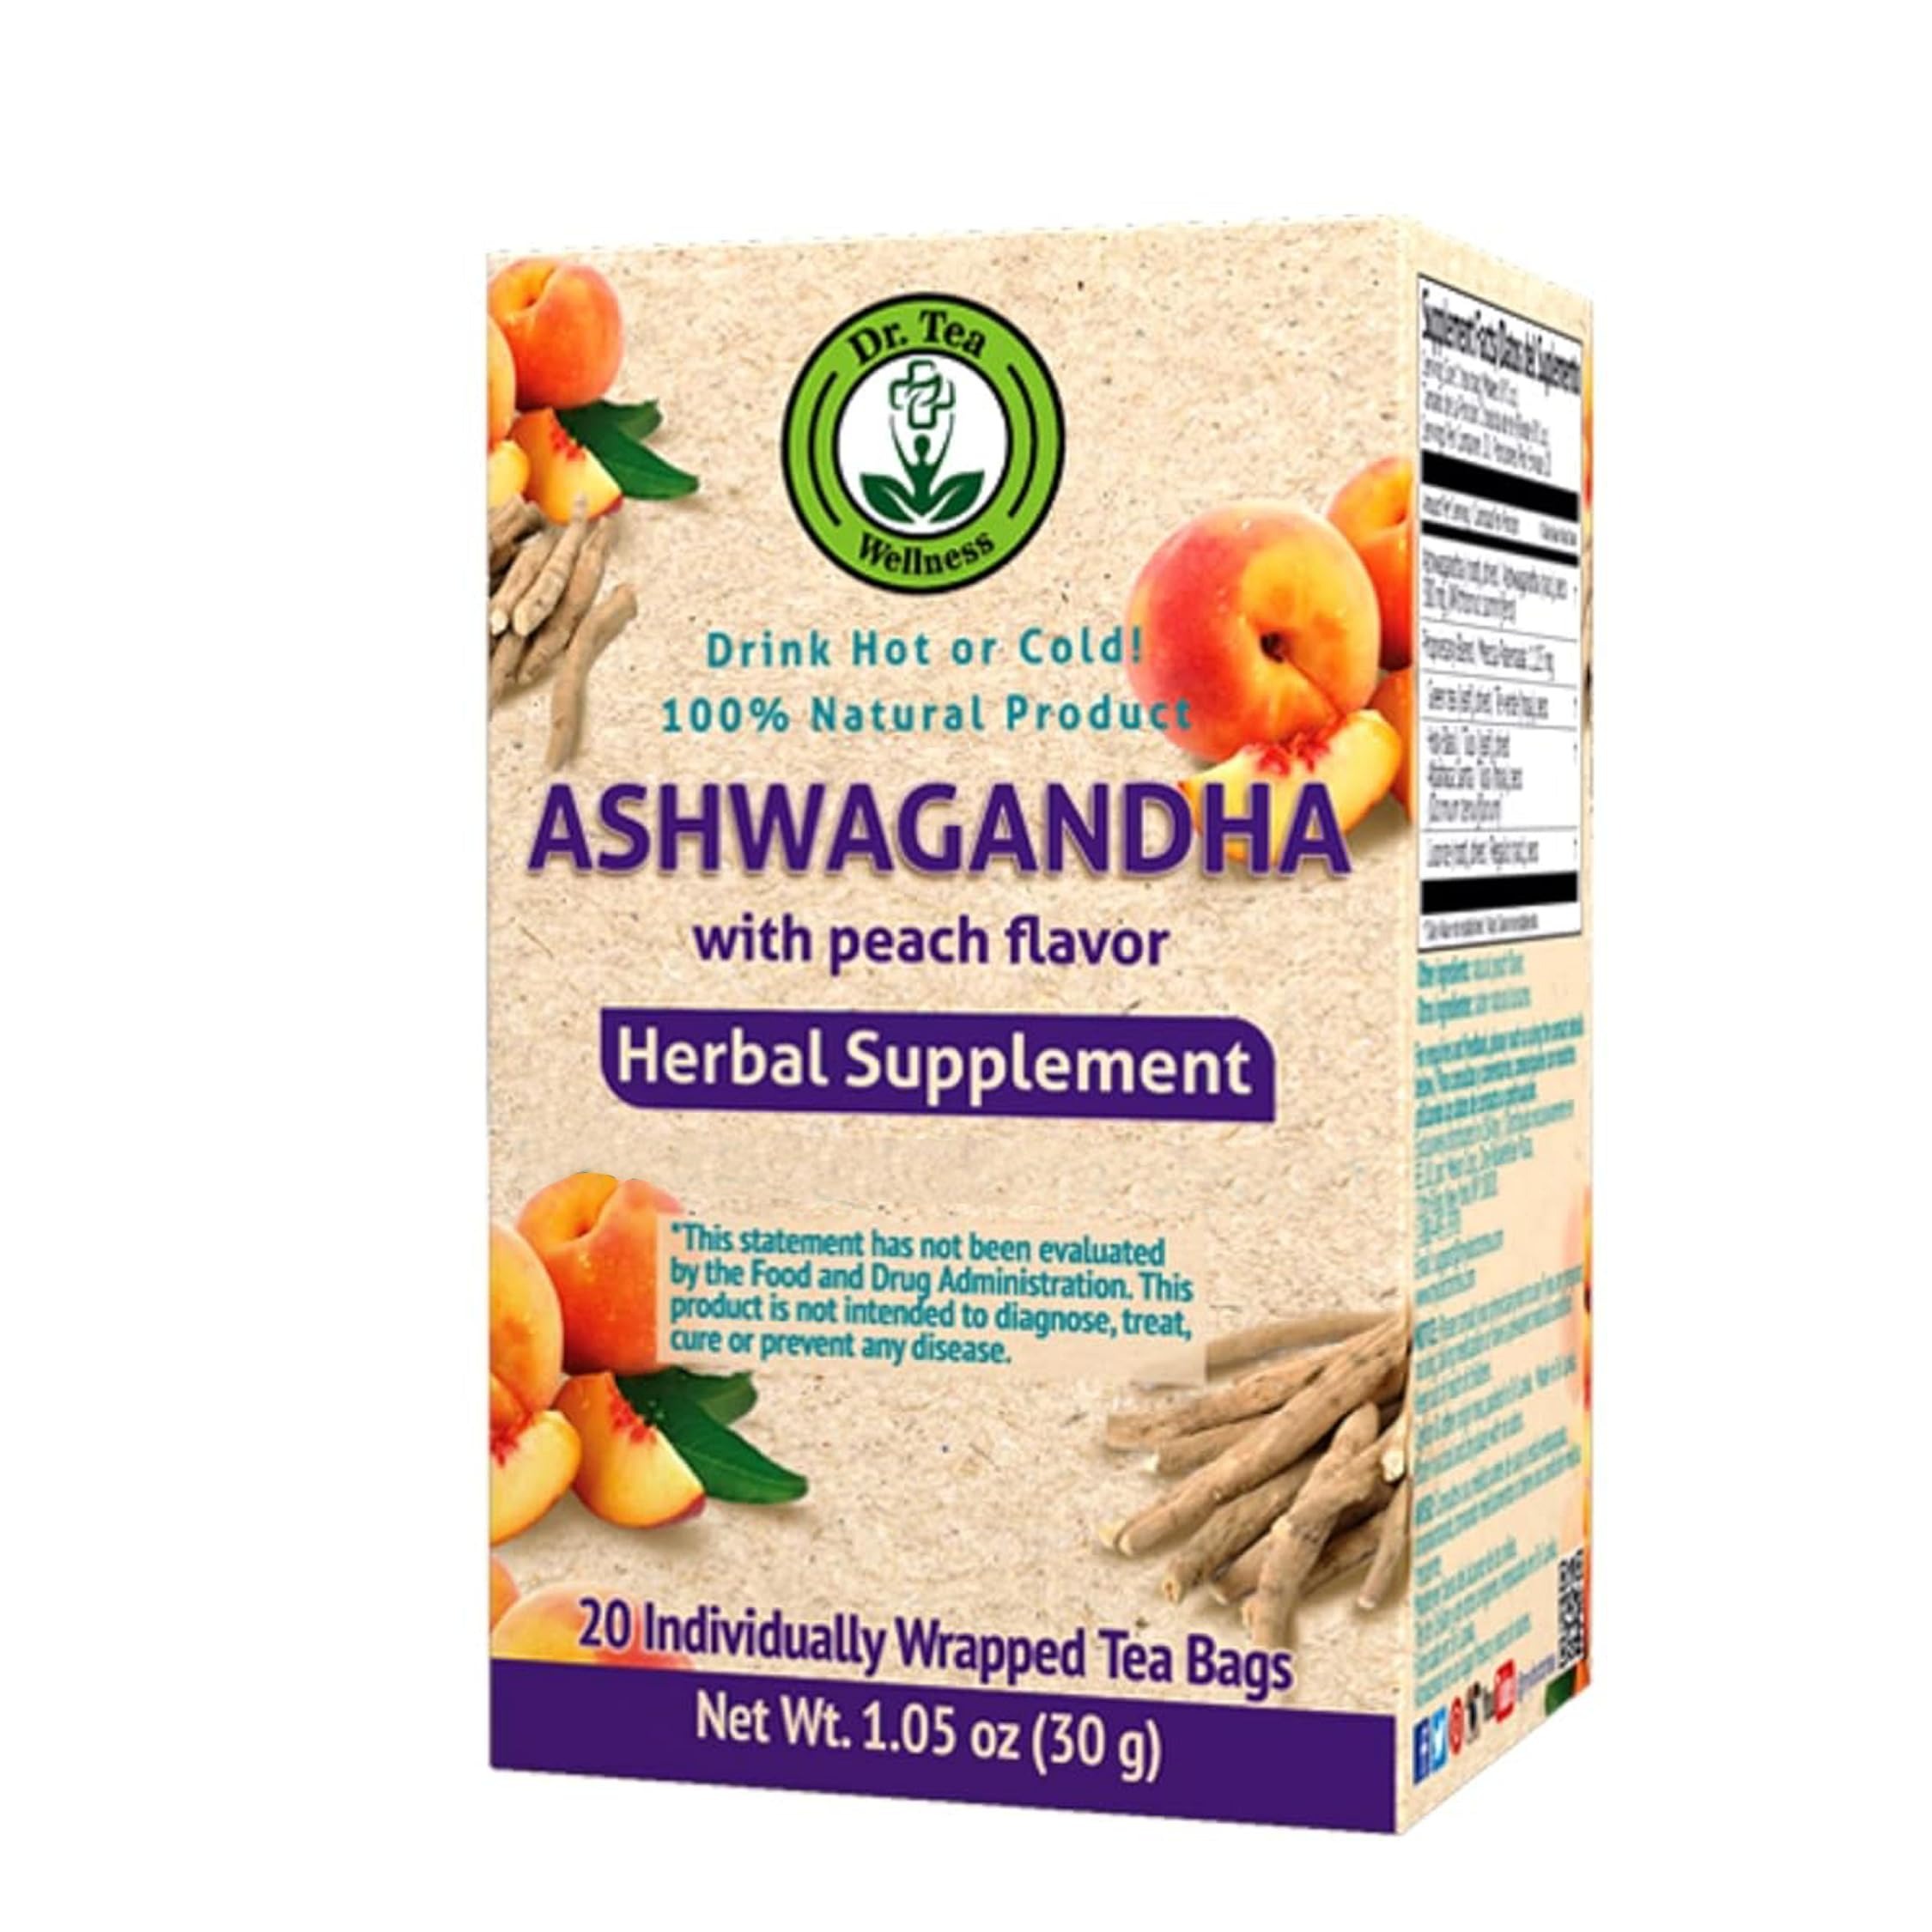
Item Name: Dr. Tea Wellness Ashwagandha Tea with Peach Flavor - 20 Tea Bags
Bullet Point 1: Soothing Herbal Blend: Enjoy a calming mix of ashwagandha root, green tea, tulsi leaf, and licorice root, infused with natural peach flavor for a delightful taste.
Bullet Point 2: Relaxing Aroma & Flavor: The combination of peach aroma and natural herbs creates a soothing cup, perfect for unwinding before bedtime.
Bullet Point 3: Natural & Pure Ingredients: Crafted with 100% natural ingredients, free from artificial additives, ensuring a pure, flavorful tea experience.
Bullet Point 4: Evening Ritual: Make this tea part of your nightly routine, offering a calming beverage to ease into sleep and relax your mind.
Bullet Point 5: Conveniently Packaged: Each box includes 20 individually wrapped tea bags, preserving freshness and allowing for easy preparation anytime.
Value: 20.0
Unit: Count

Price: 8.16